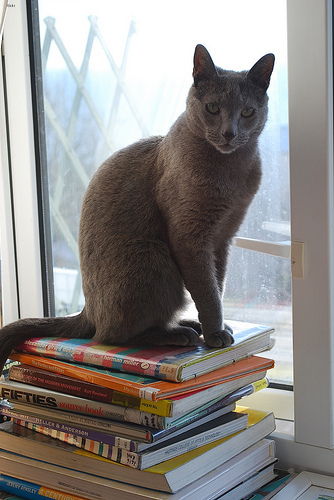
Animal: cat
Breed: Russian Blue